Royal Entomological Society

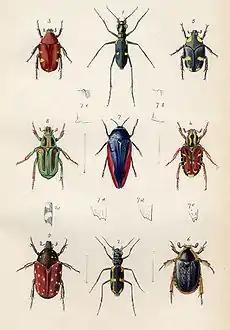
Plate from "Transactions of the Entomological Society" for 1848

The society publishes seven scientific journals in partnership with Wiley: